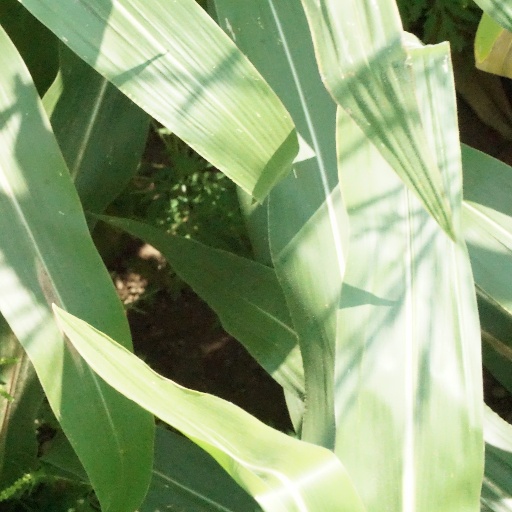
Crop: maize; corn